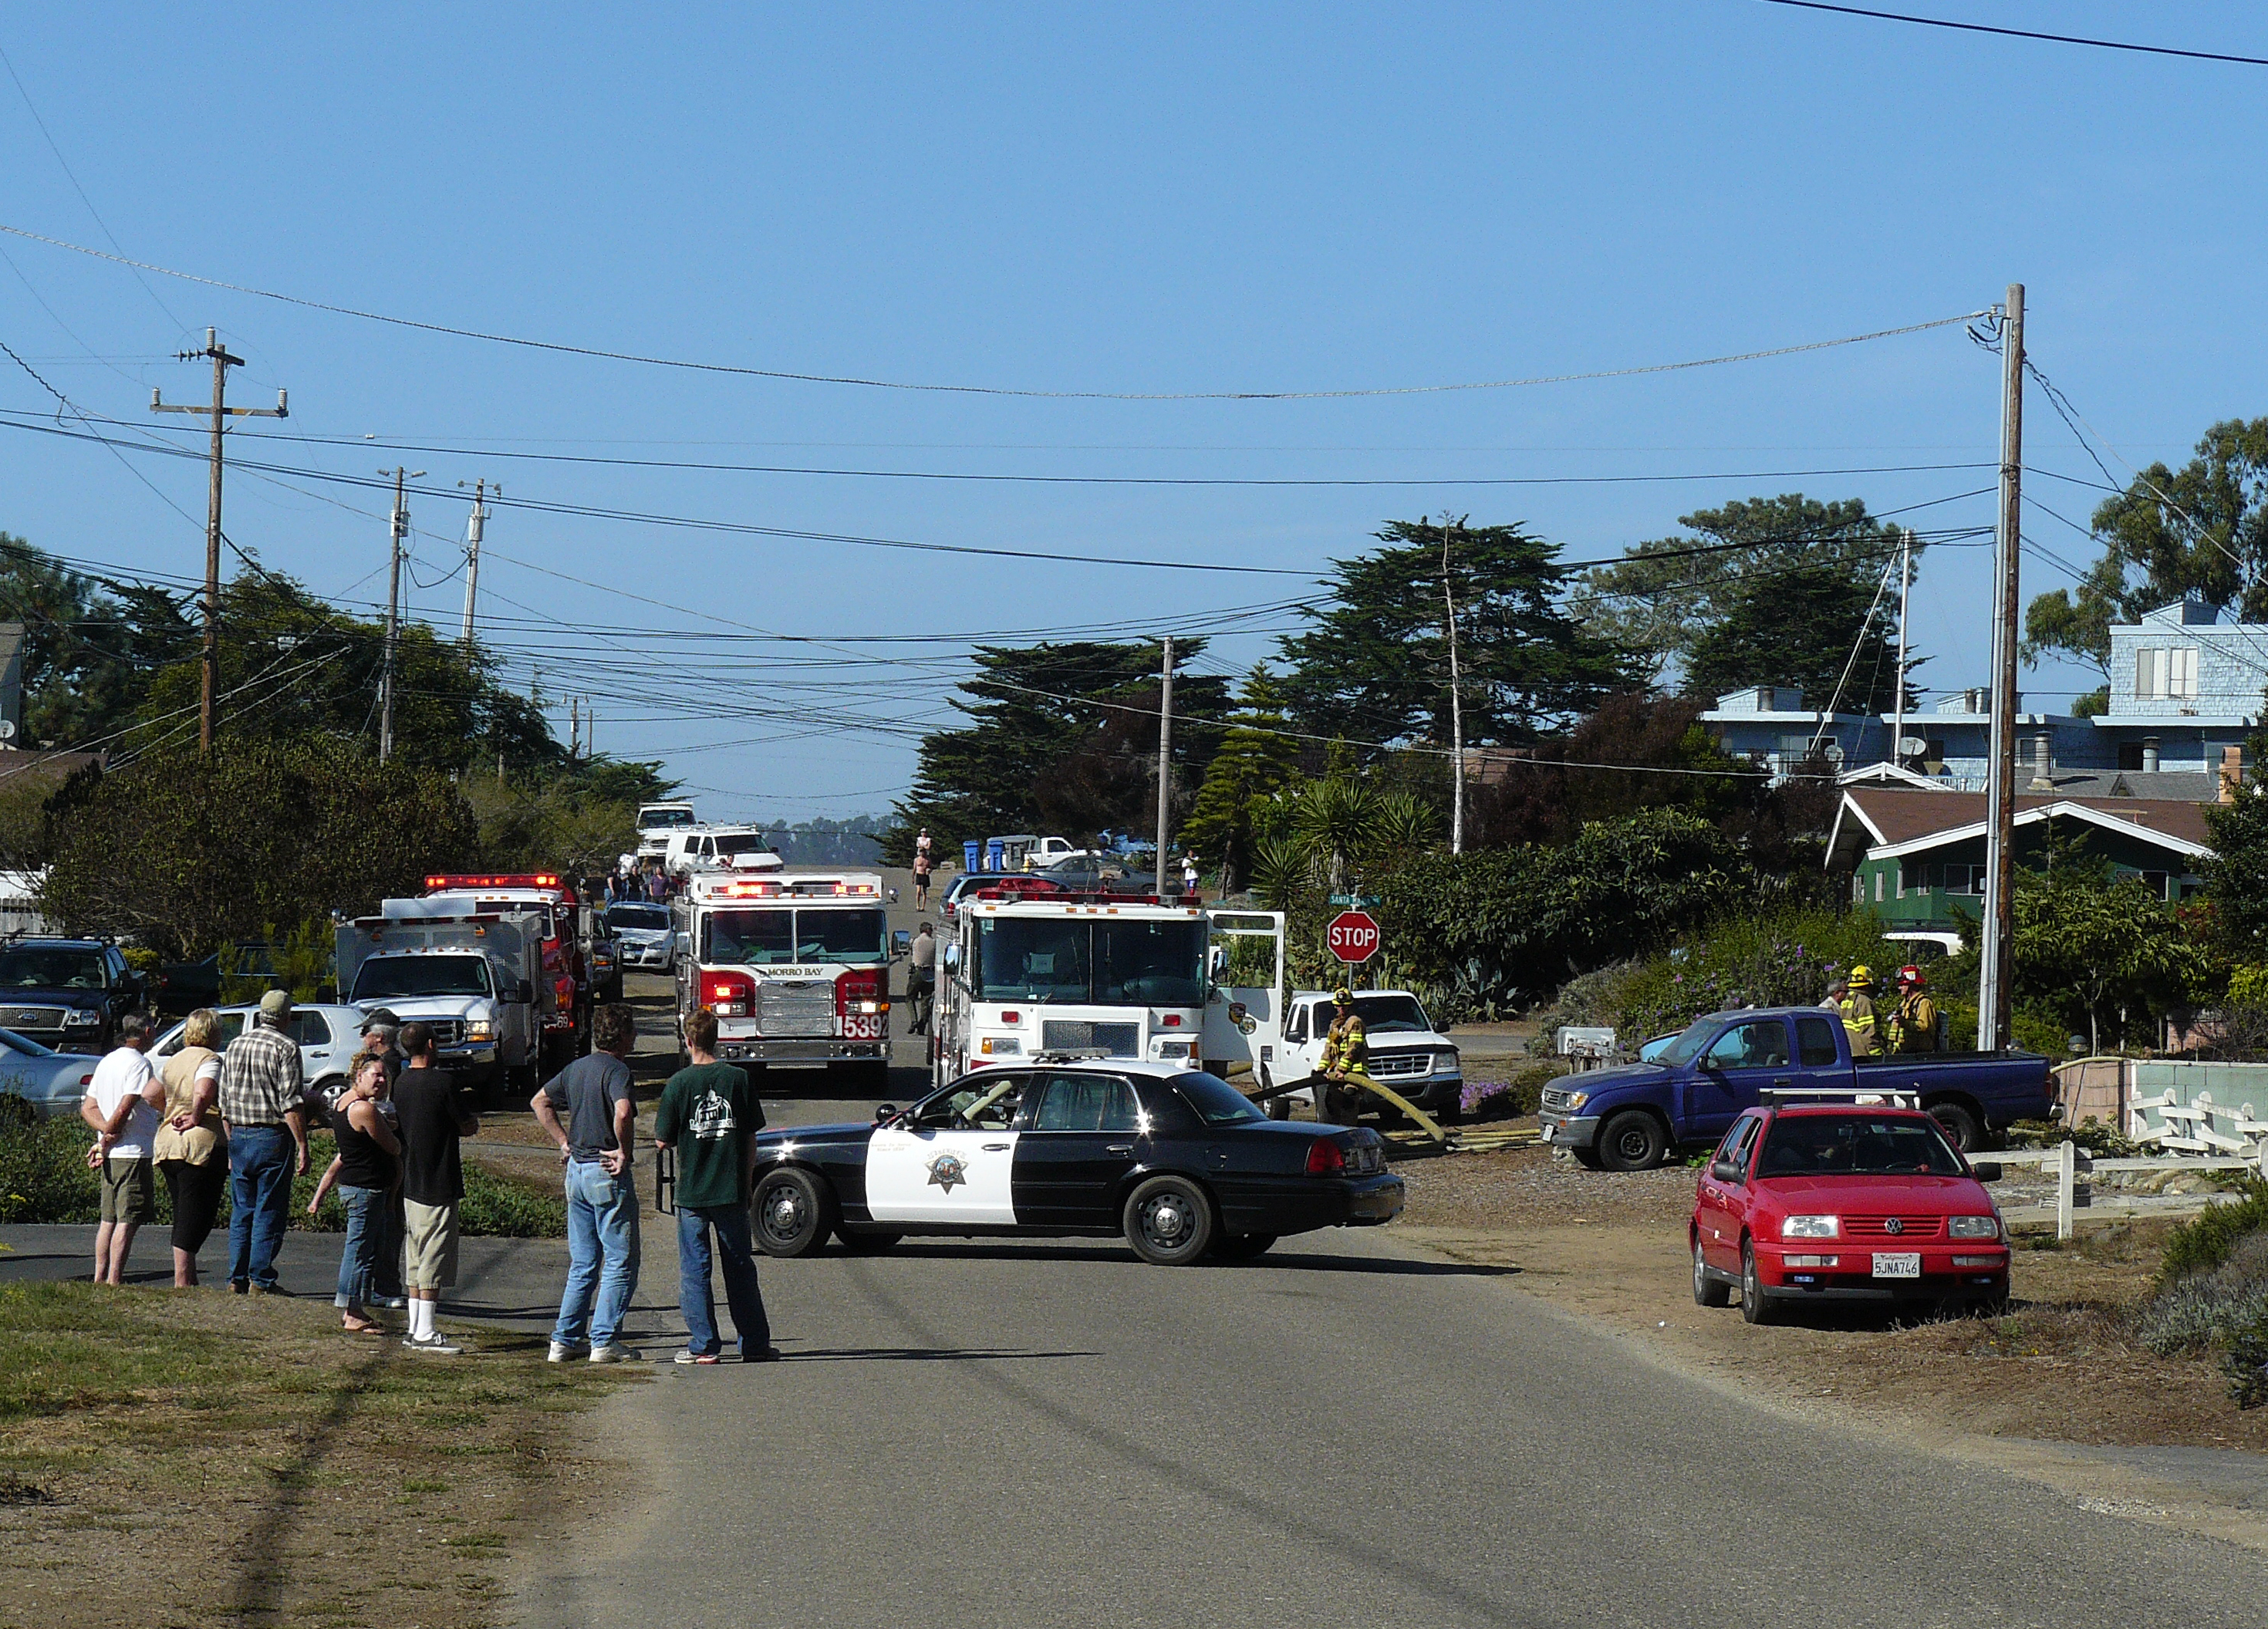
road, traffic, town, transport, suburb, vehicle, fire, baywood, fireinbaywood, fireon4thst, residential area